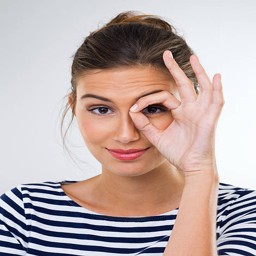
keeping a close eye on things